Sangguniang Kabataan

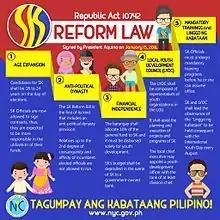
Infographic from the National Youth Council of the changes made by the Sangguniang Kabataan Reform Act.

SKs developed a poor reputation. One youth advocate said he was dissuaded from running for an SK because "Aside from the lack of concrete legislative and youth development programs, I have heard of certain issues raised against the SK like corruption, nepotism, and recurring programs focusing on sports festivals and pageantry only." A 2007 study by UNICEF and the Department of the Interior and Local Government said, "The SK's performance for the past ten years has been generally weak. This is especially true in terms of coming up with legislations, promoting the development of young people, submitting reports and holding consultations with their constituents."